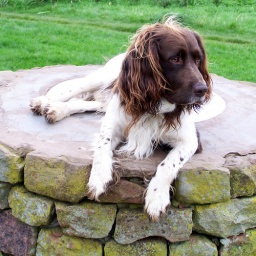
HRH was back on his throne this afternoon in How Tun Woods,and has spotted another dog approaching.